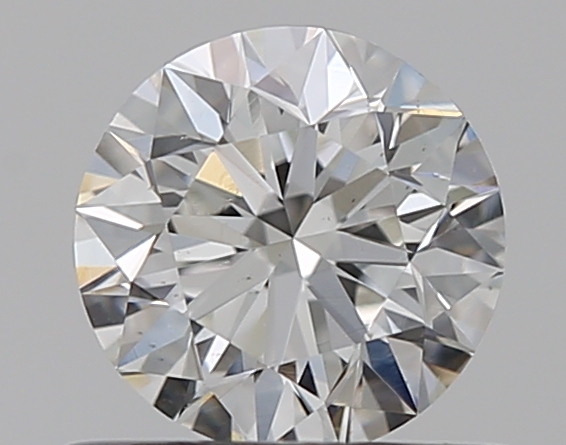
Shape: round
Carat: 0.5
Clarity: VS1
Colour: F
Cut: EX
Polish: EX
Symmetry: VG
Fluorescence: N
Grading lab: GIA
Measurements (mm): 5 x 5.06 x 3.18